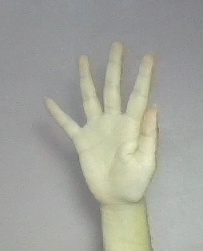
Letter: sheen